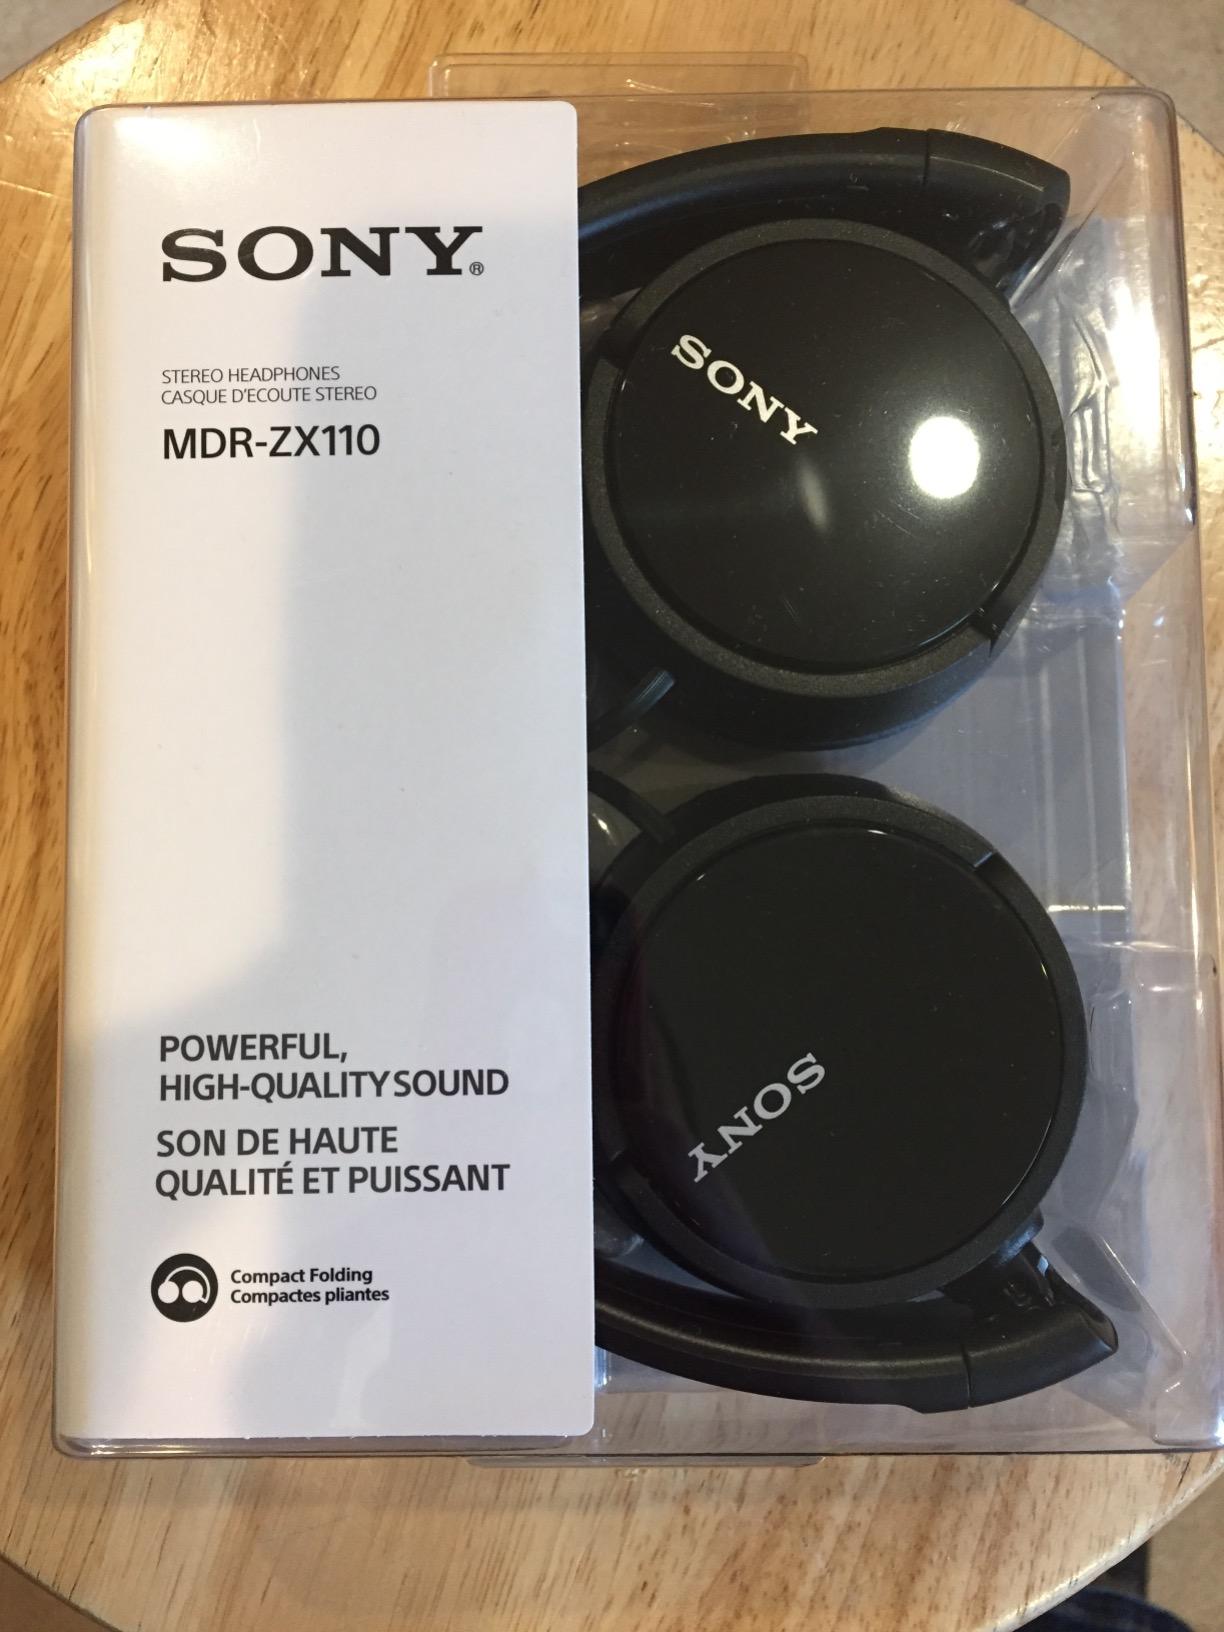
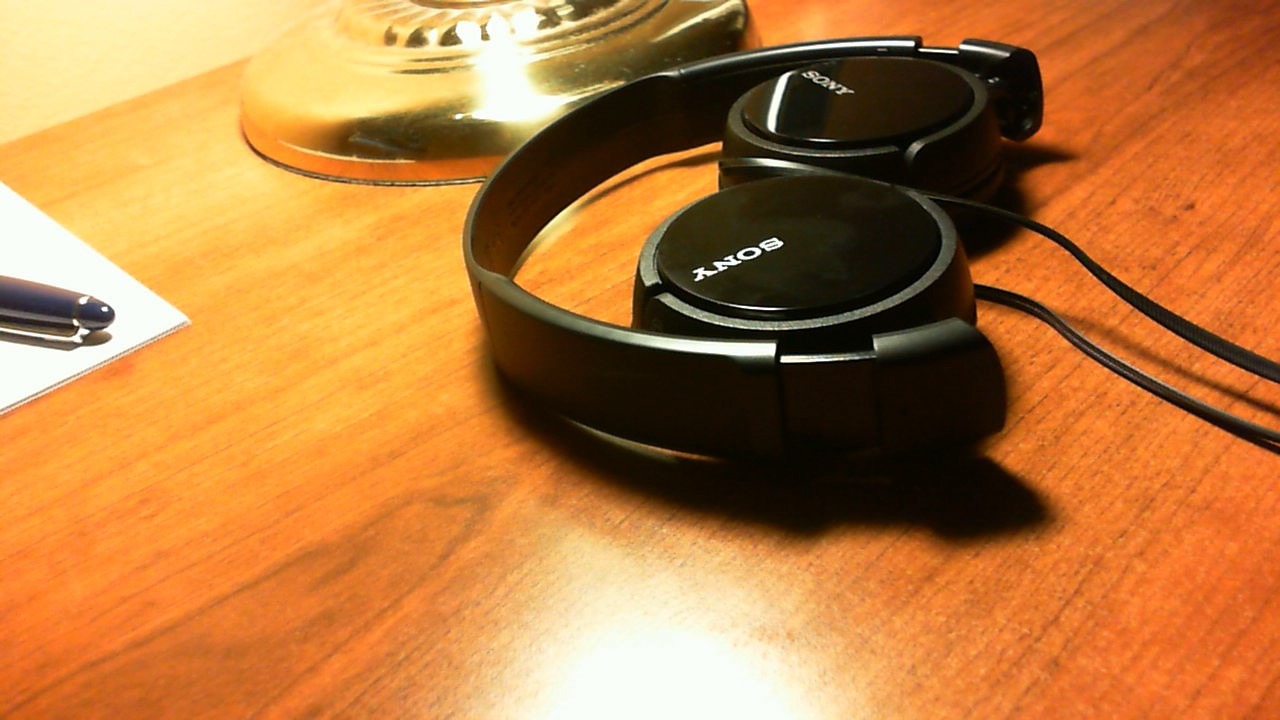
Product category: headphones
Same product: yes